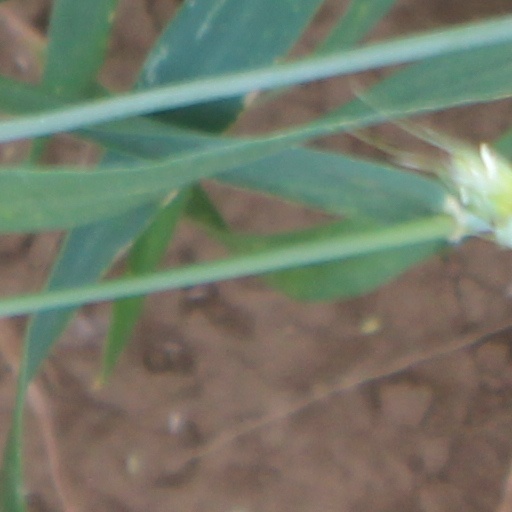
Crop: wheat